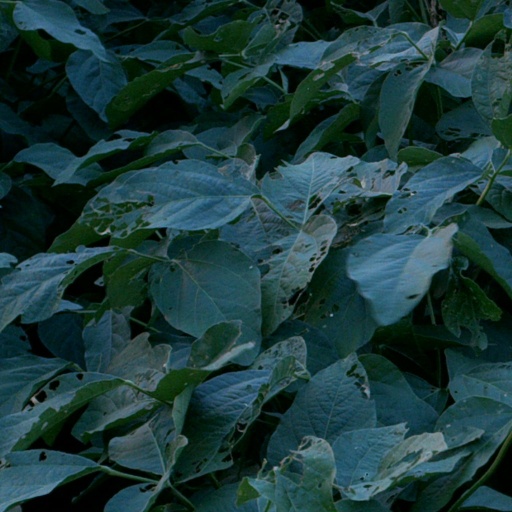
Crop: soybean